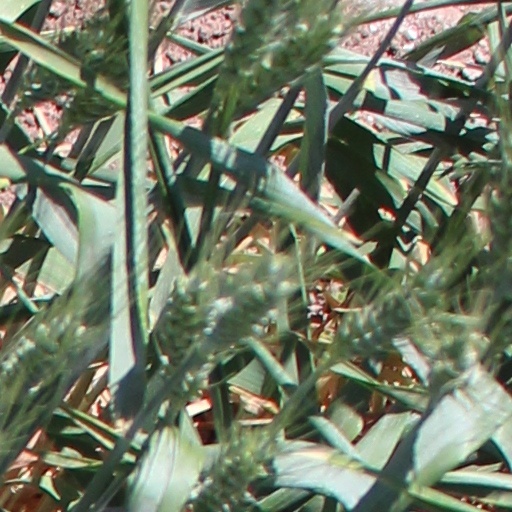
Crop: wheat